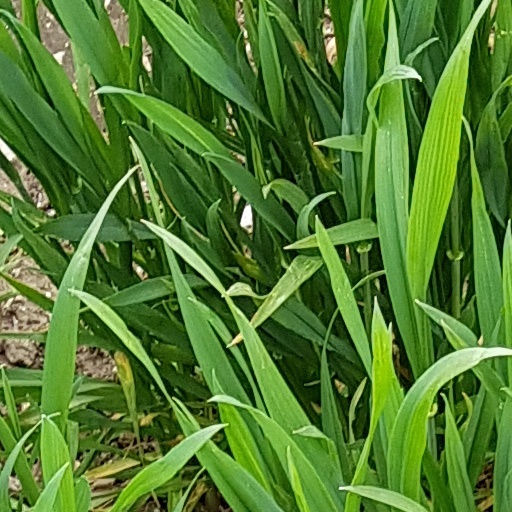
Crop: wheat